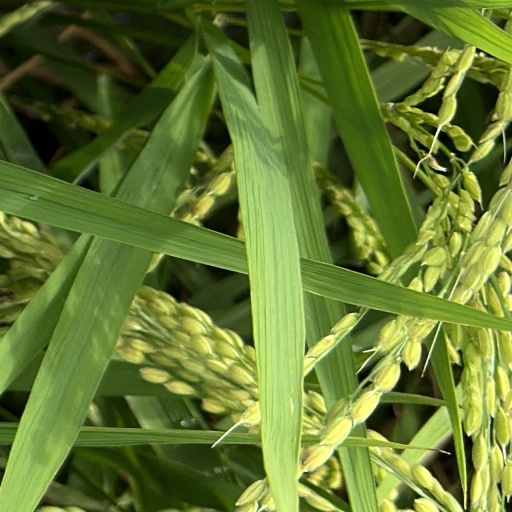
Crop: rice